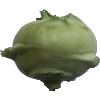
Label: Kohlrabi 1